Sadia Khan

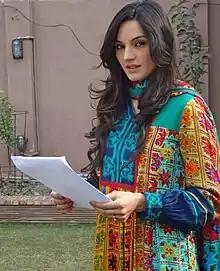
Sadia Khan

Sadia Khan is a Pakistani television and film actress. She is better known for her role "Emaan" in "Khuda Aur Muhabbat" Season 1 and en Season 2. She also played the role of Maryam in TV One's "Maryam Periera" (2018).